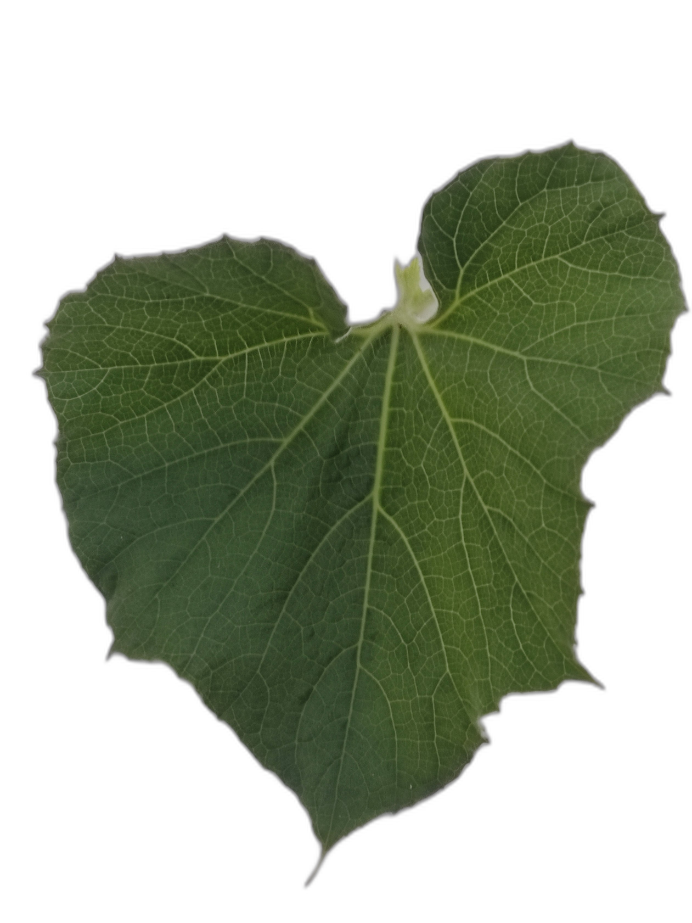
Crop: Bottle Gourd
Label: Healthy